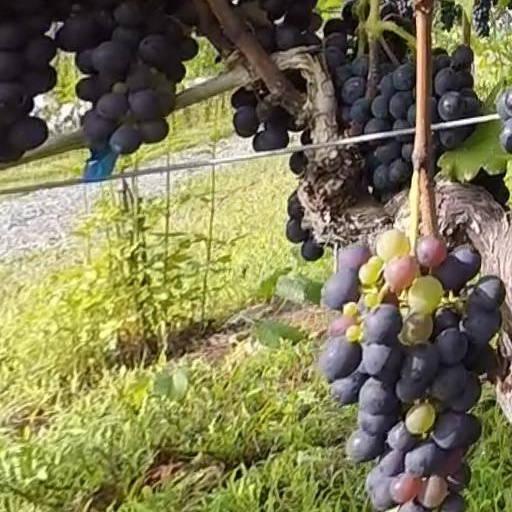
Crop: grape